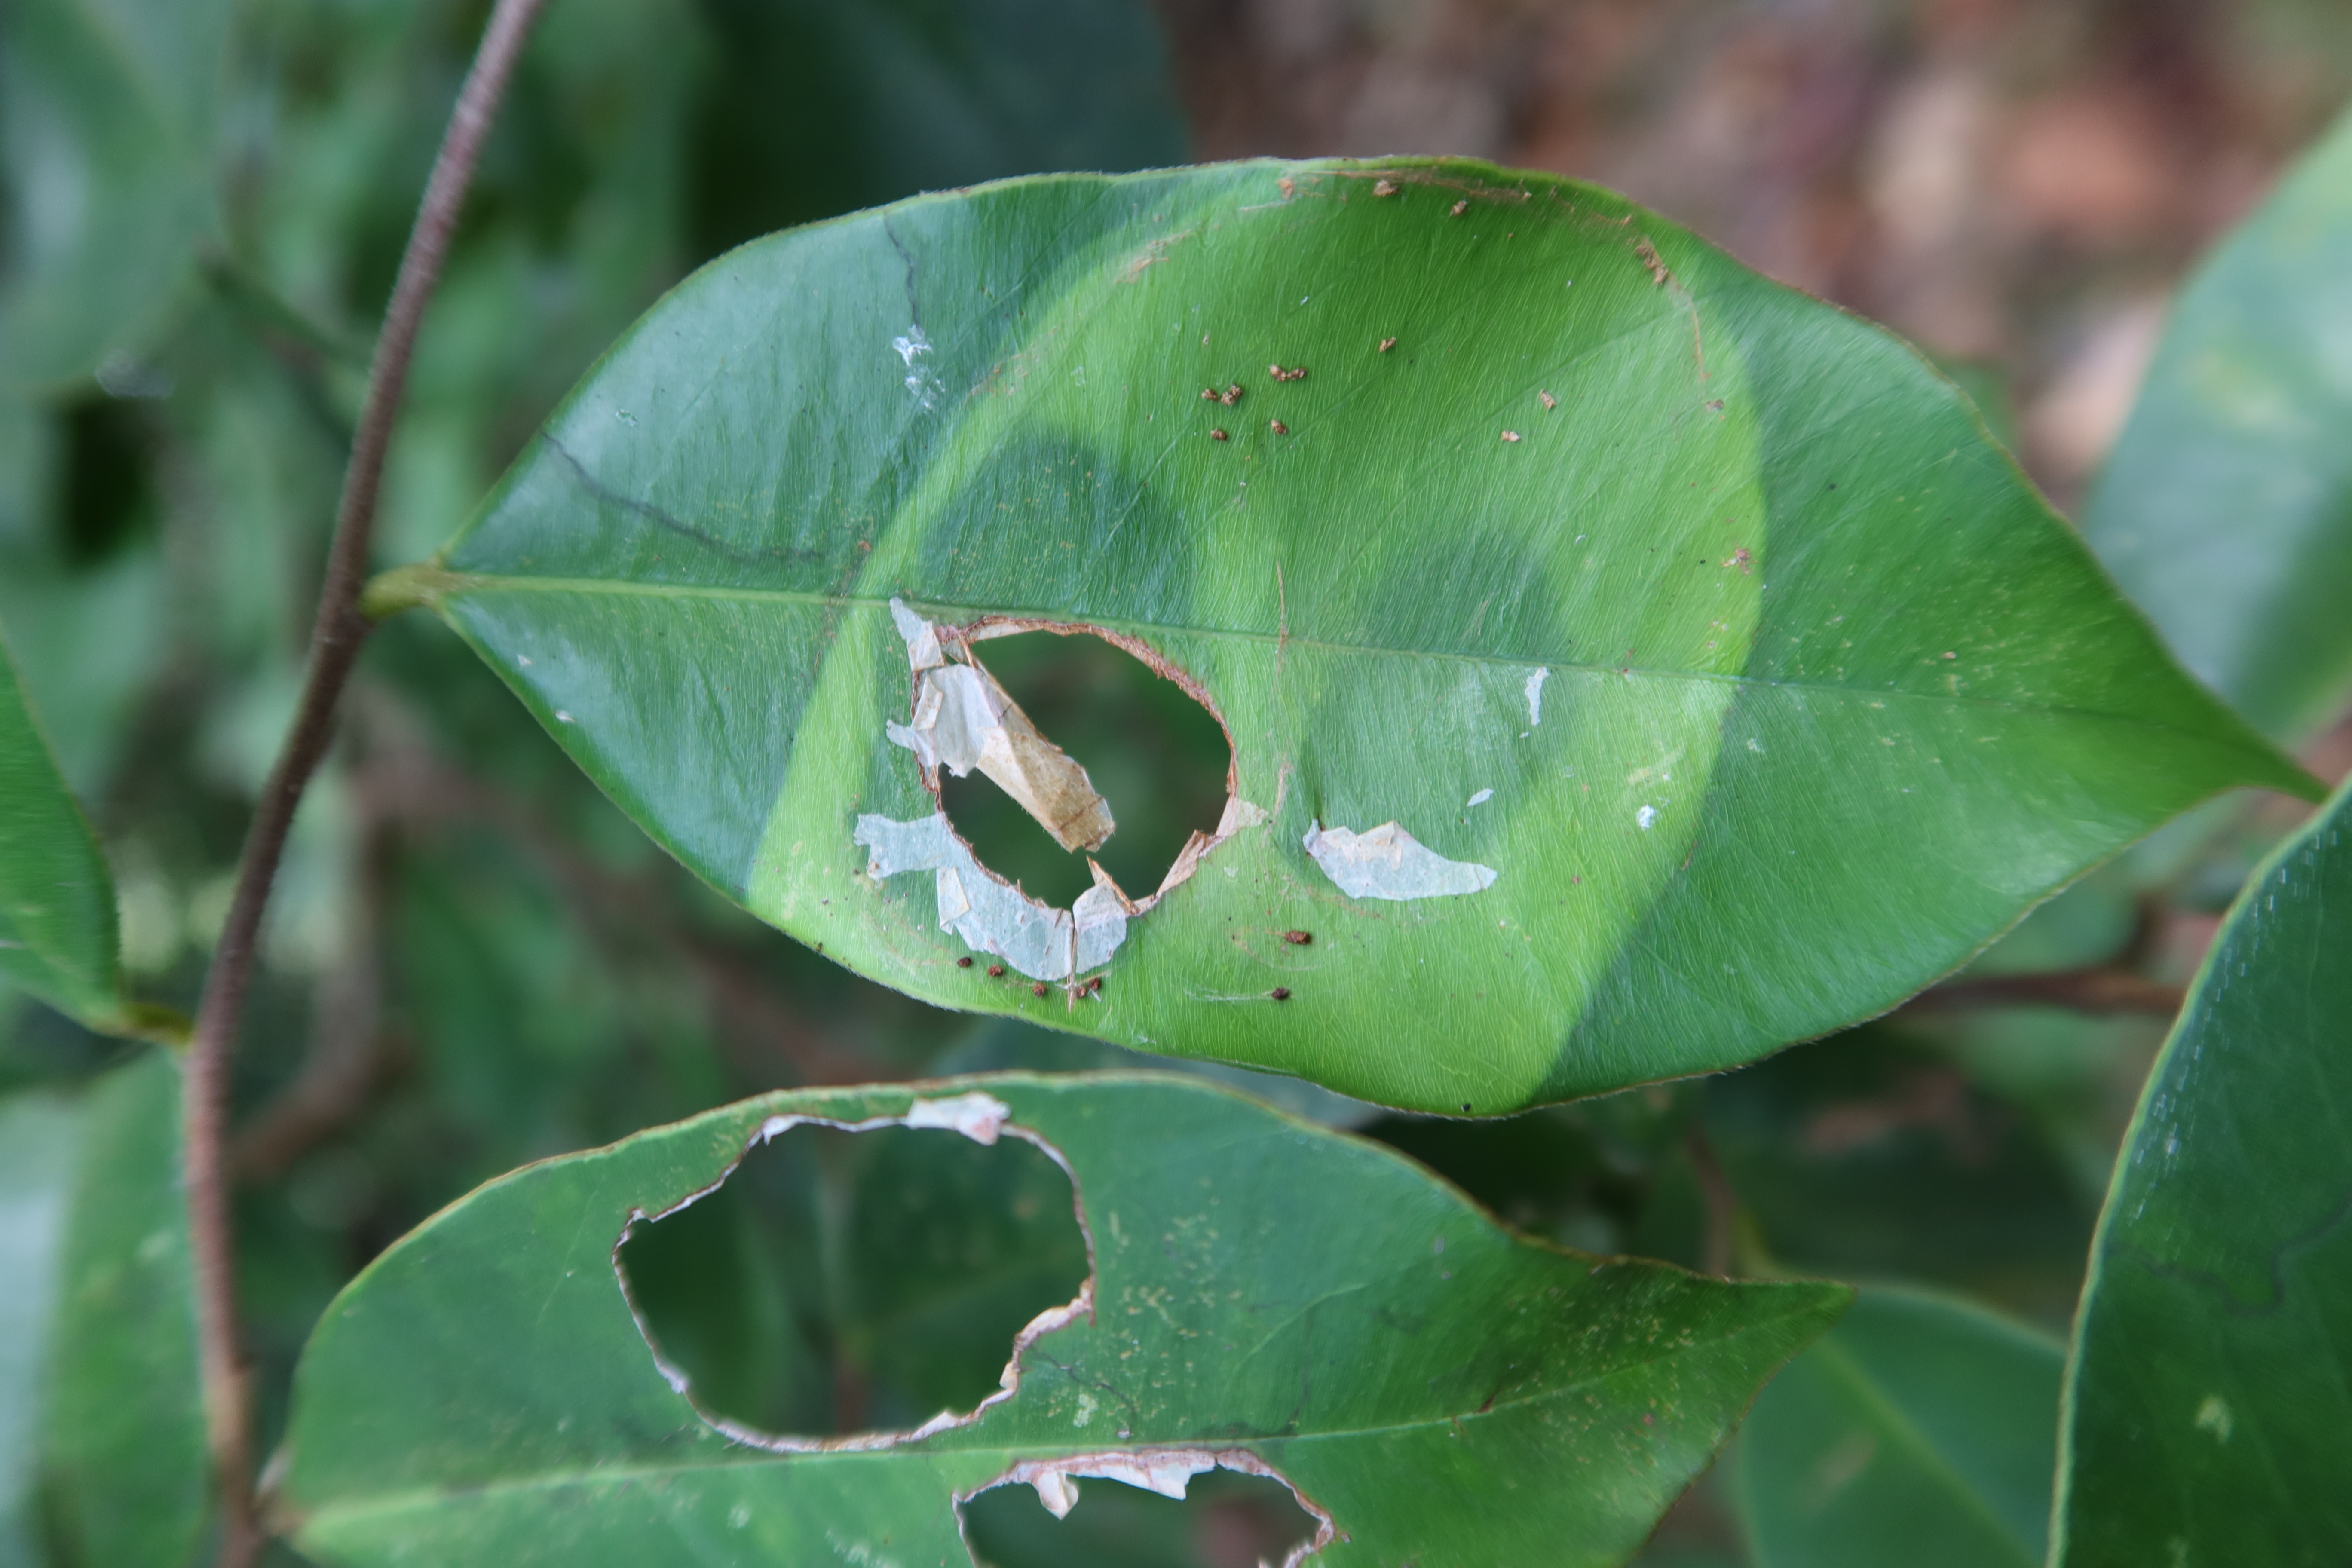
Label: Translucent lesion